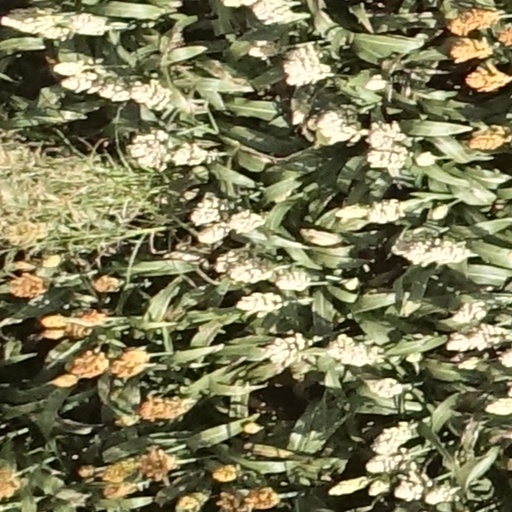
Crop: sorghum